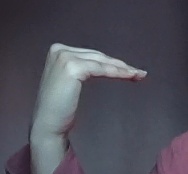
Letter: haa